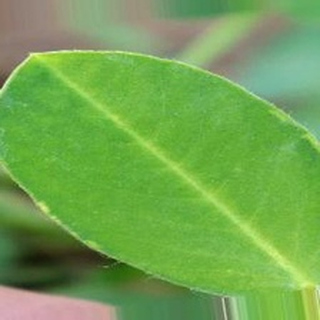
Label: healthy_groundnut